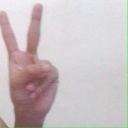
अक्षर: क